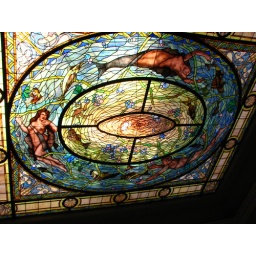
Stained glass window in the ceiling in a closed turn of the century spa turned museum in Hot Springs.